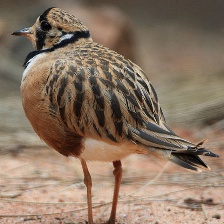
Species: INLAND DOTTEREL
Scientific name: CHARADRIUS AUSTRALIS